Heppner flood of 1903

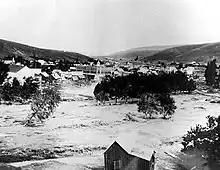
Downtown Heppner during the flood

The Heppner flood of 1903 was a major flash flood along Willow Creek responsible for destroying a large portion of Heppner, Oregon, United States, on June 14, 1903. With a death toll of 247 people, it remains the deadliest natural disaster in Oregon,